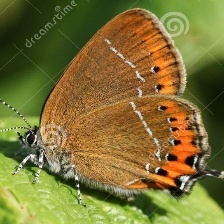
Species: BLACK HAIRSTREAK
Butterfly family (ImageNet category): lycaenid_butterfly